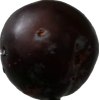
Label: plum